Boruto: Naruto Next Generations episodes 209–260

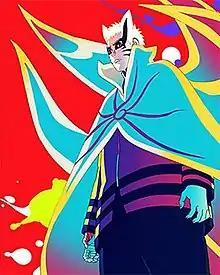
Cover of the twelfth home media box set release of the series featuring Naruto Uzumaki in Baryon Mode.

is a Japanese anime series based on the manga series of the same name and is a spin-off of and sequel to Masashi Kishimoto's "Naruto". It is produced by Pierrot and broadcast on TV Tokyo. The anime is directed by Masayuki Kōda (#105–281) and is written by Masaya Honda (#67–). Former manga writer Ukyō Kodachi supervised the story until episode 216.